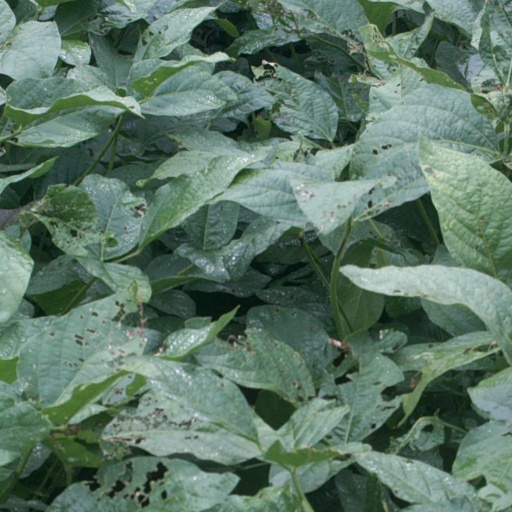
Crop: soybean